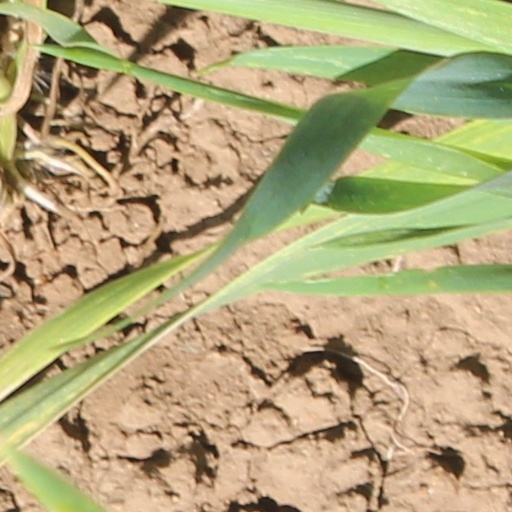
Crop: wheat